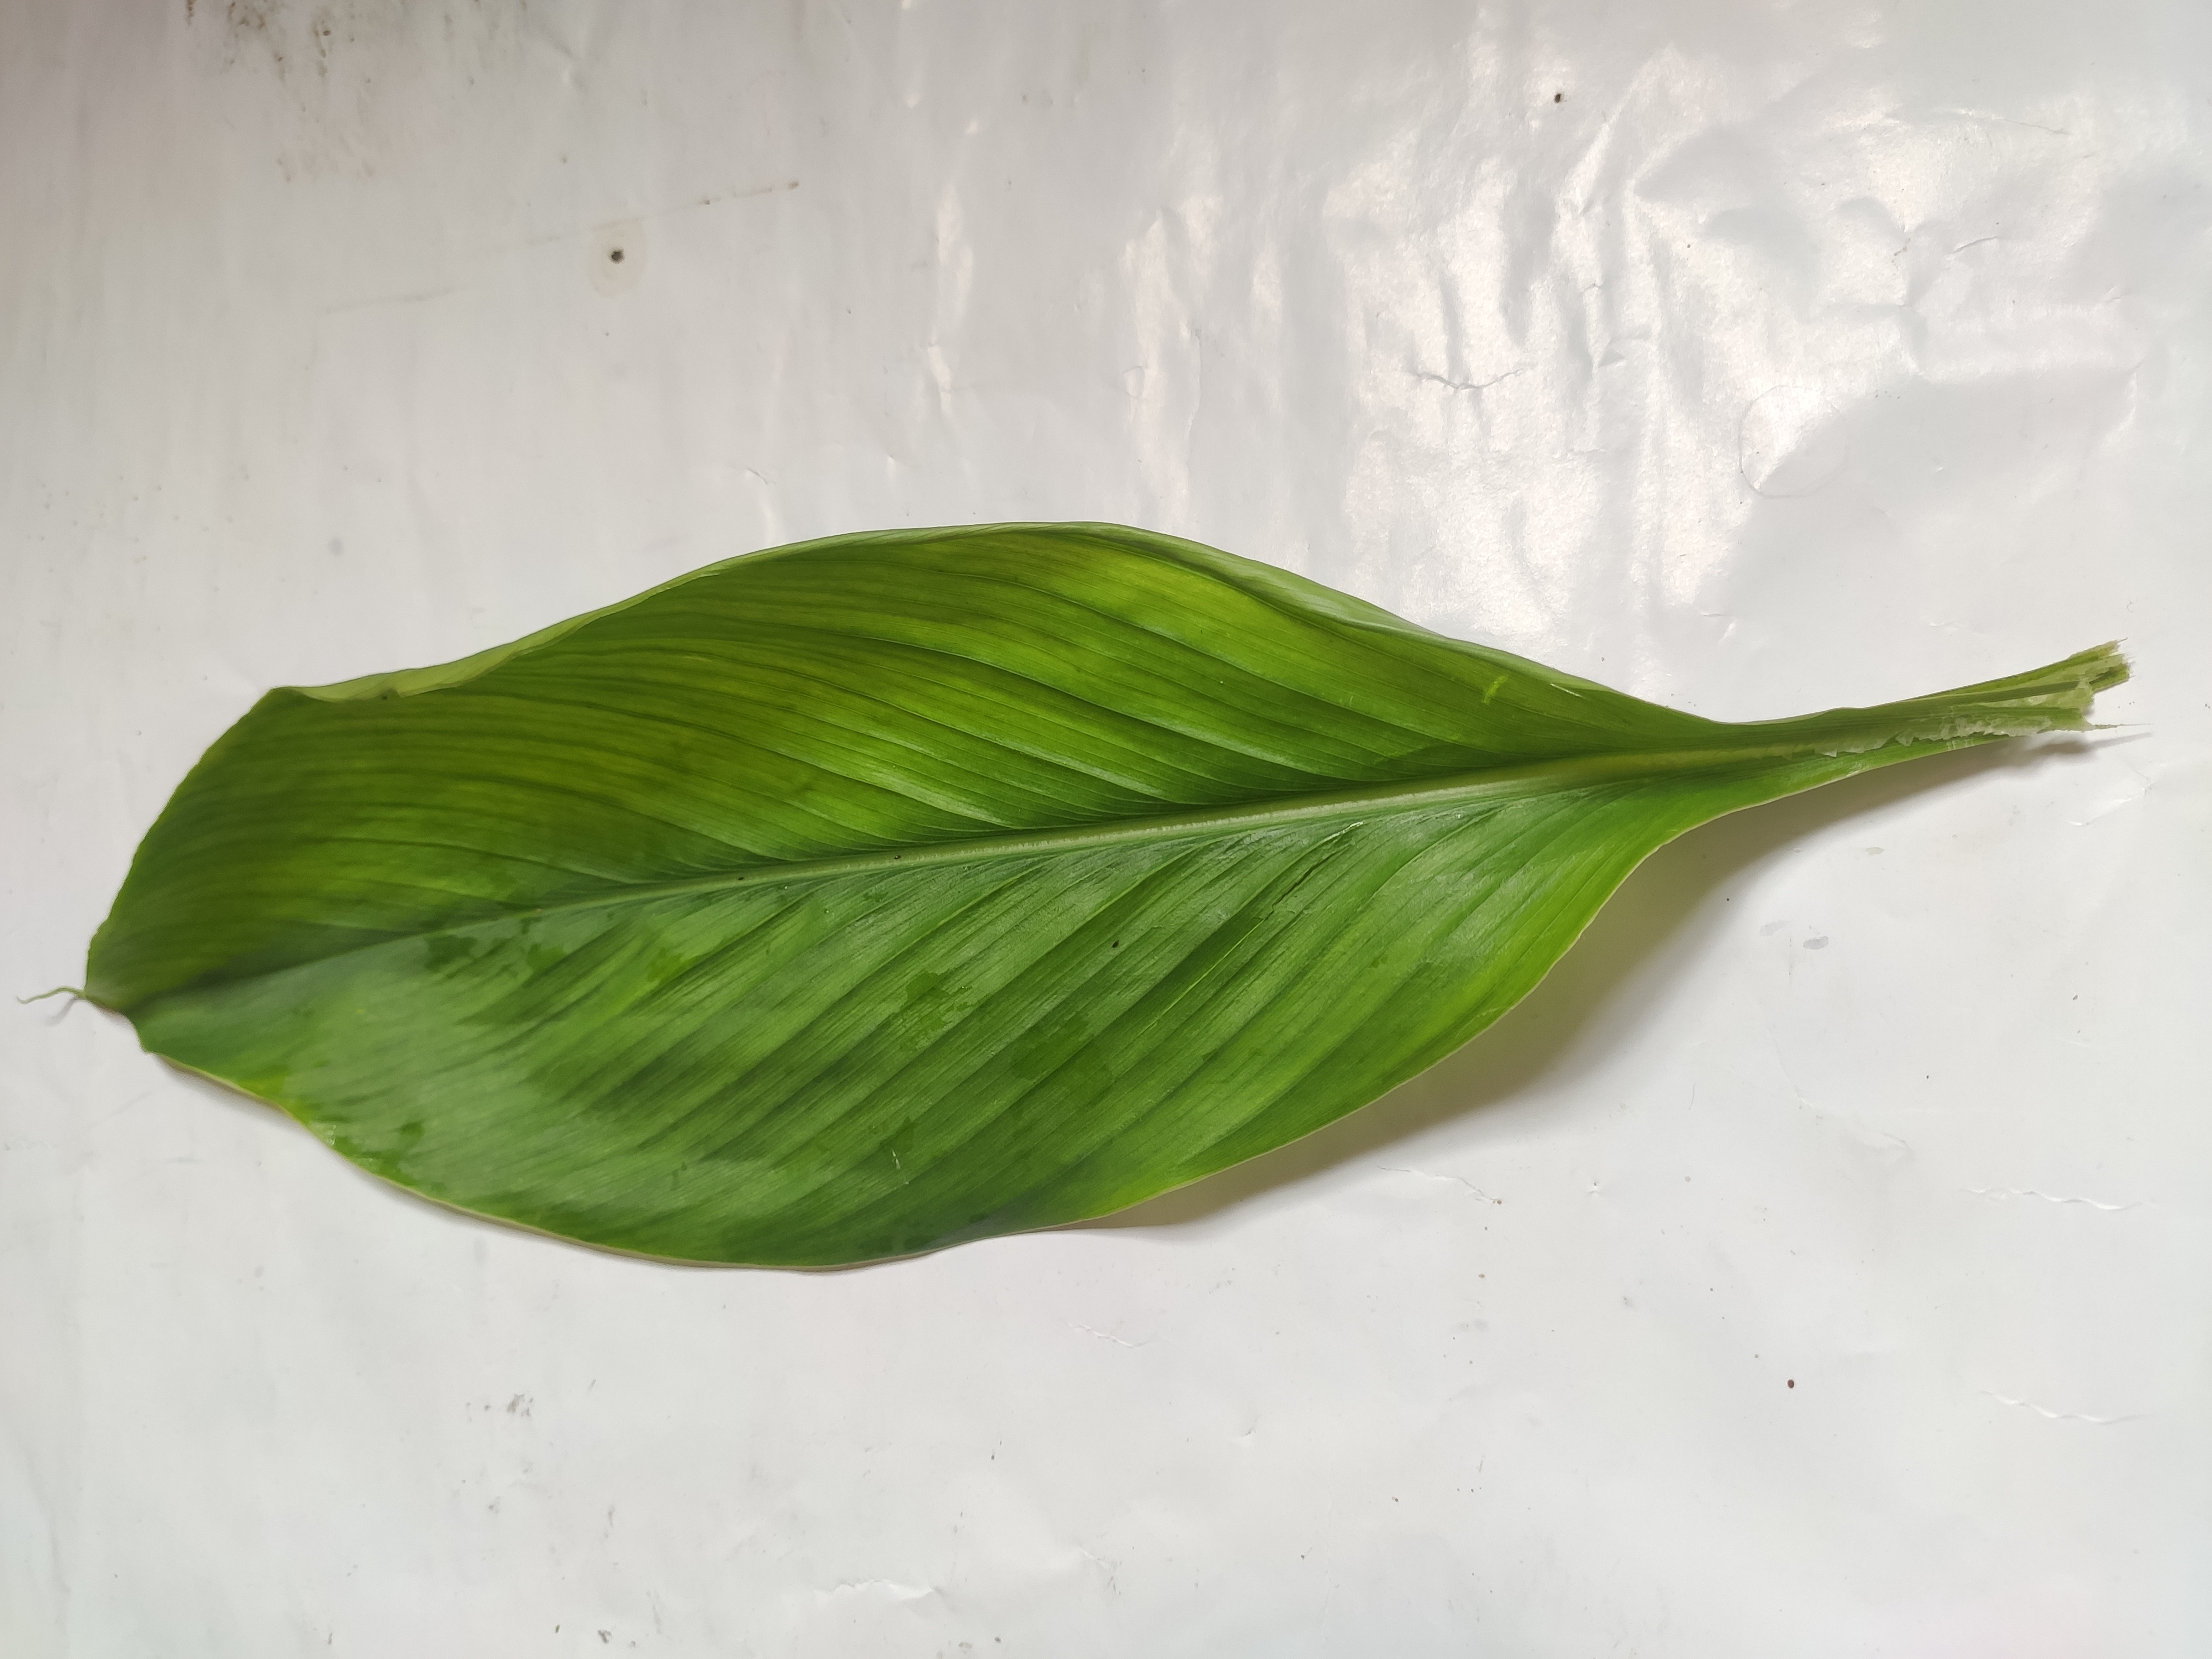
Label: Healthy_Leaf